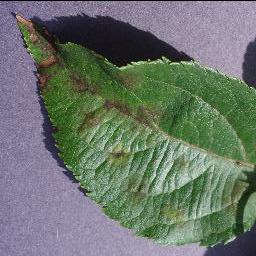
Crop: apple
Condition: scab